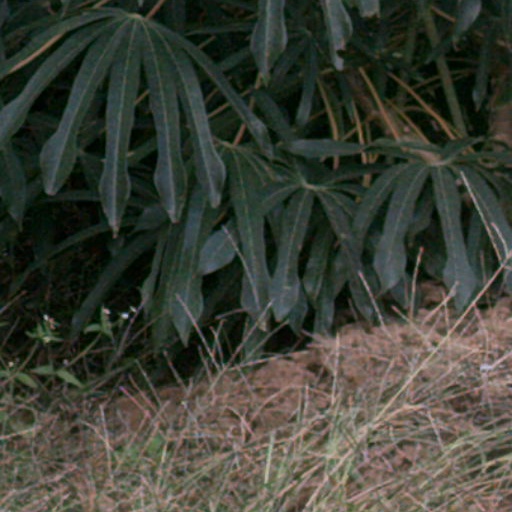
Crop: cassava